Middlesbrough

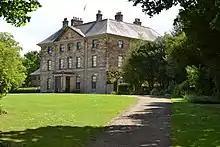
Ormesby Hall

The South Tees Hospitals NHS Foundation Trust has the James Cook University Hospital in the town. It adds to the economy through innovative projects; such as South Tees bio-incubator which acts as a launch-pad for research, innovation and collaboration between health, technology and science. It is a facility used by GlycoSeLect (UK) Ltd. as a client of the trust in strategic partnership with The Northern Health Science Alliance which has contributed £10.8 billion to the UK economy.